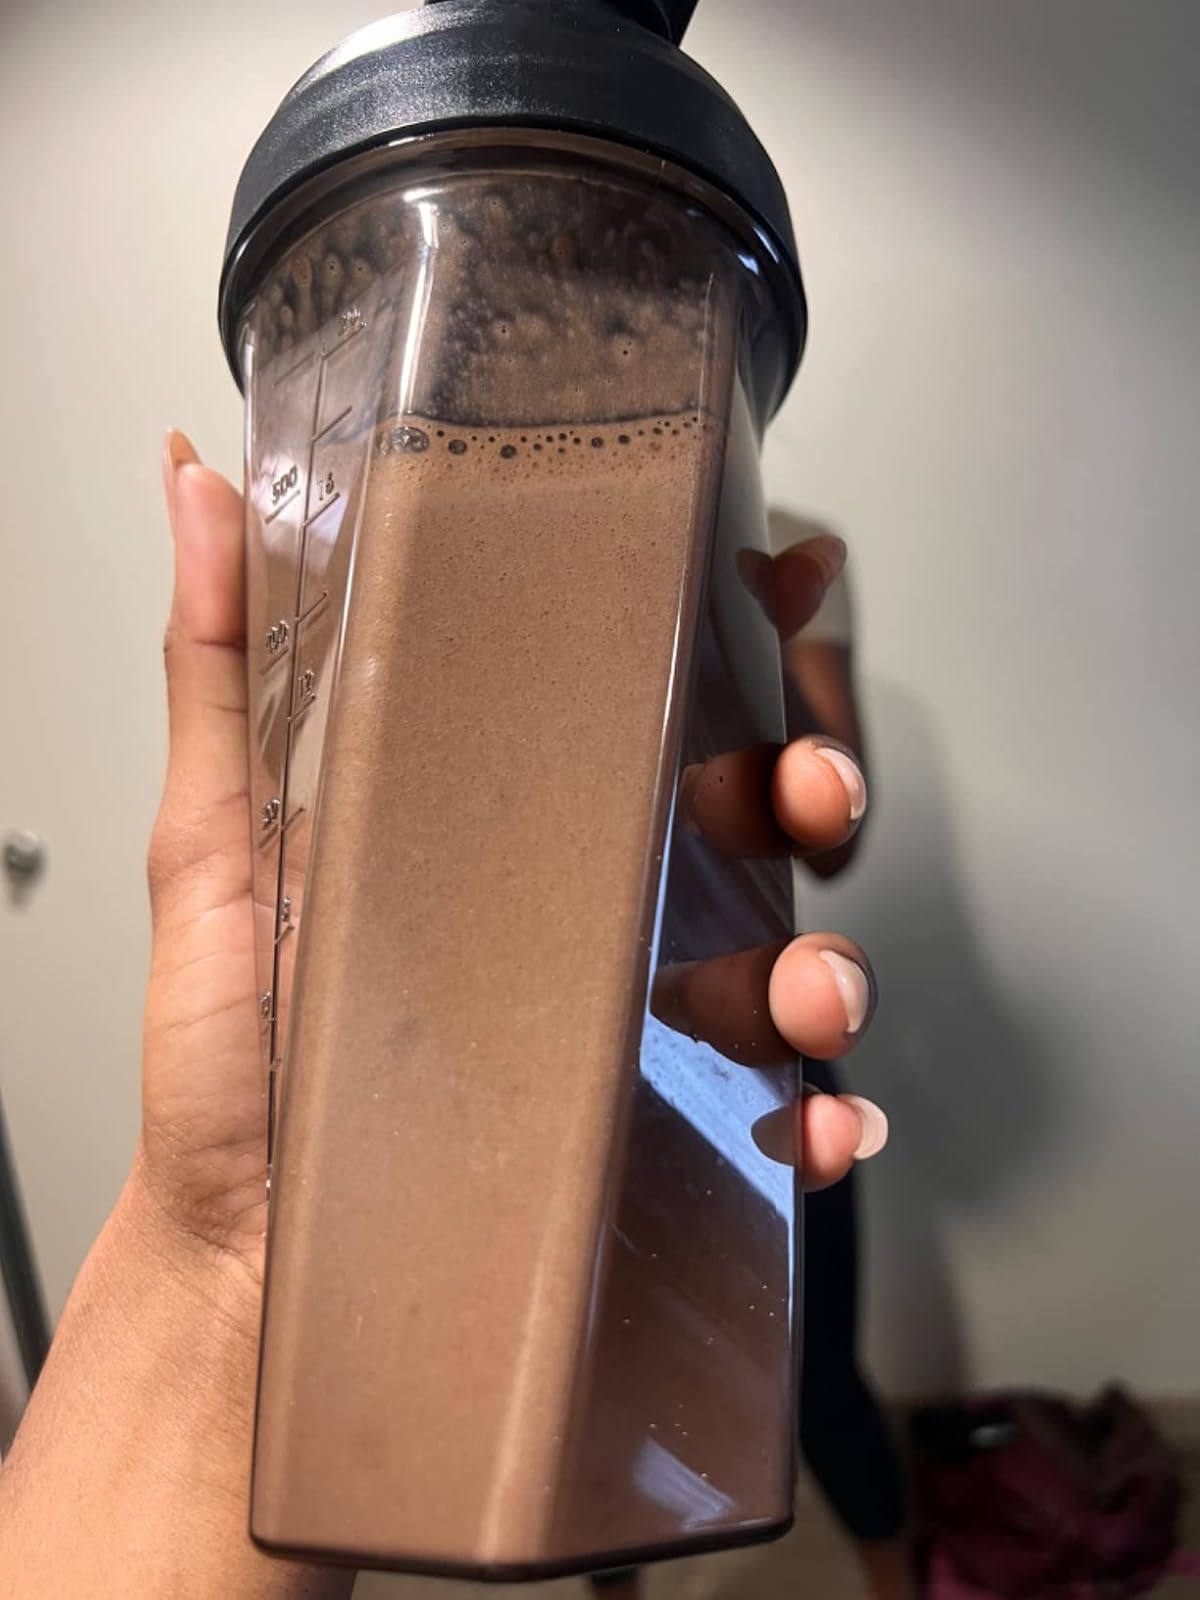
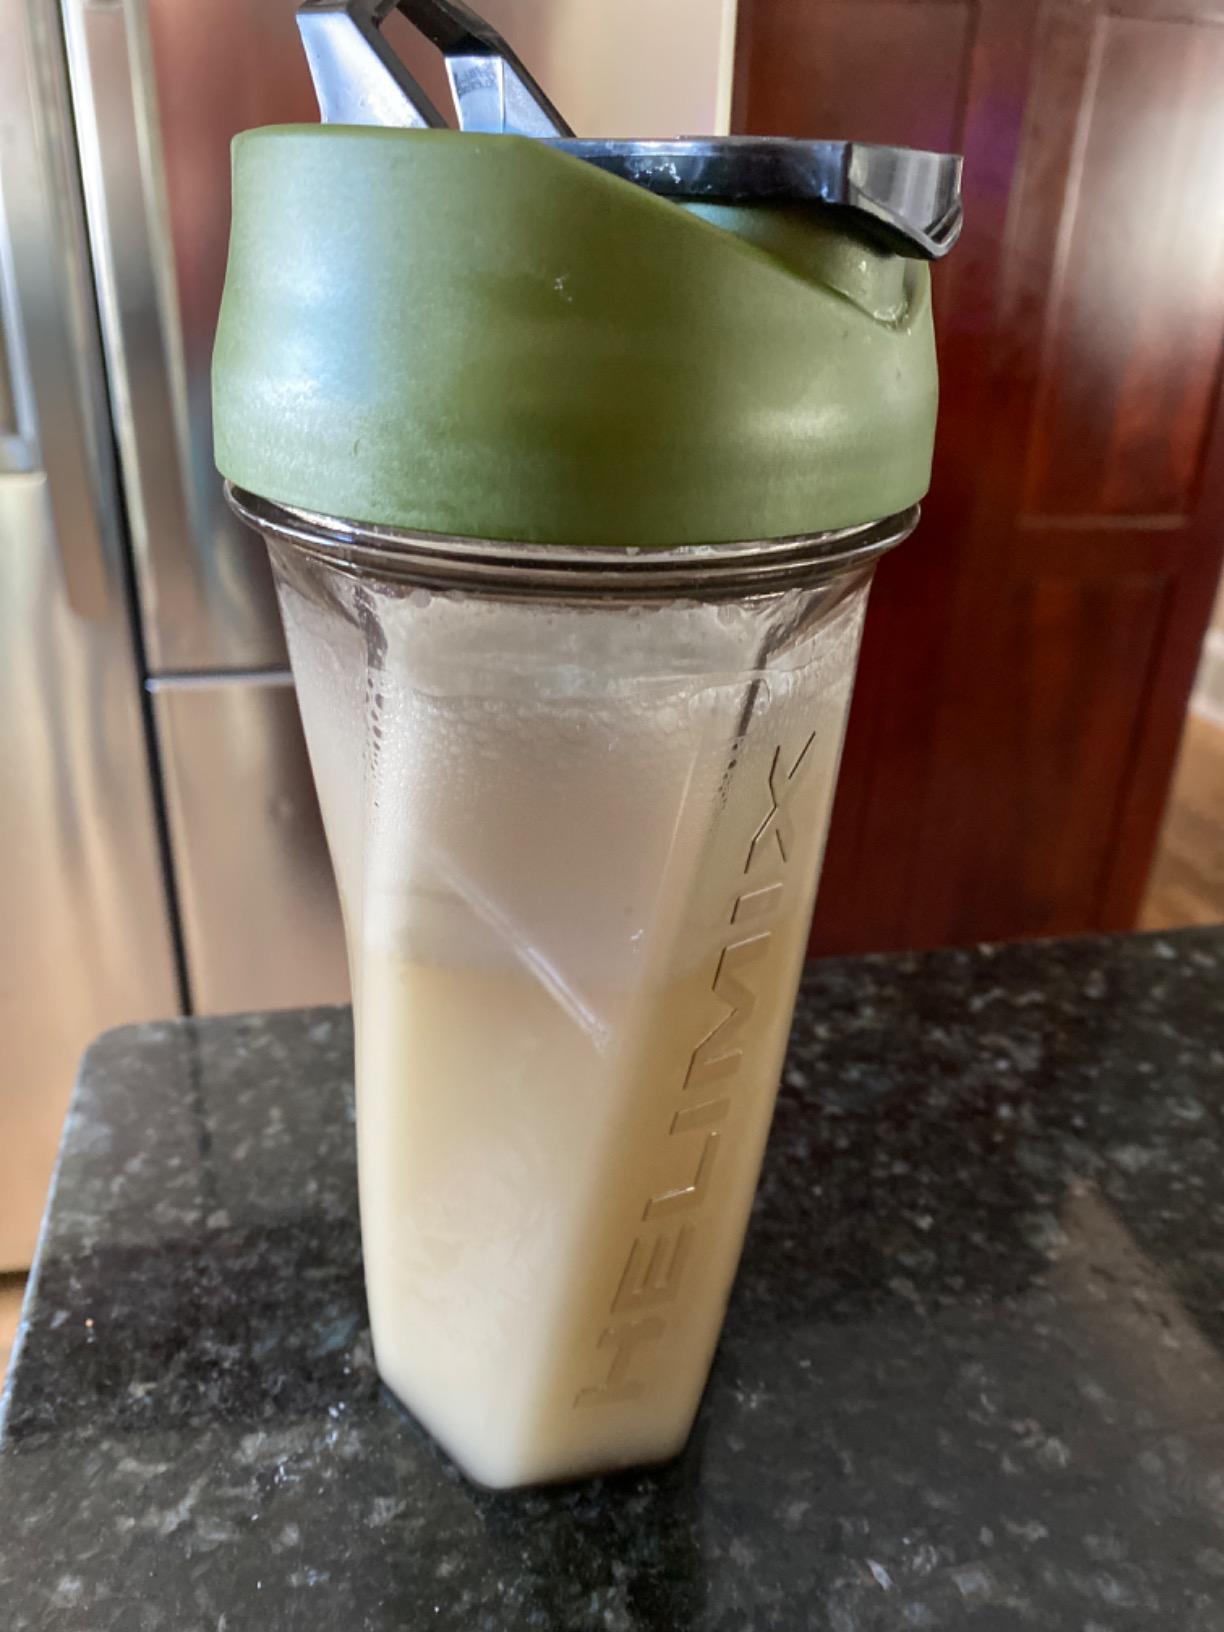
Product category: items_blender
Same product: no